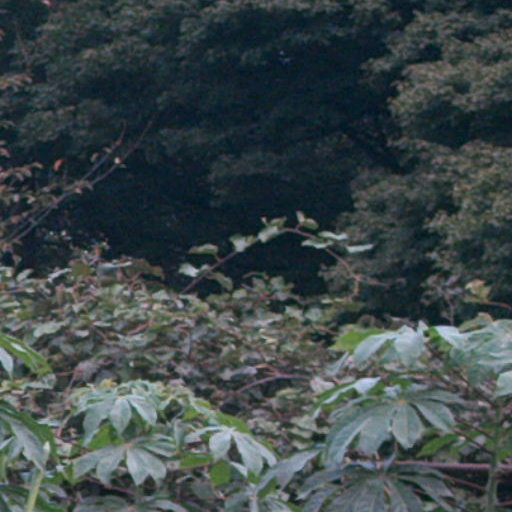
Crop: cassava